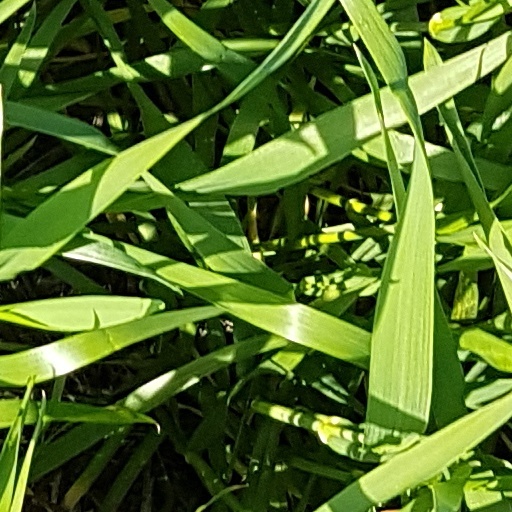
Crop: wheat